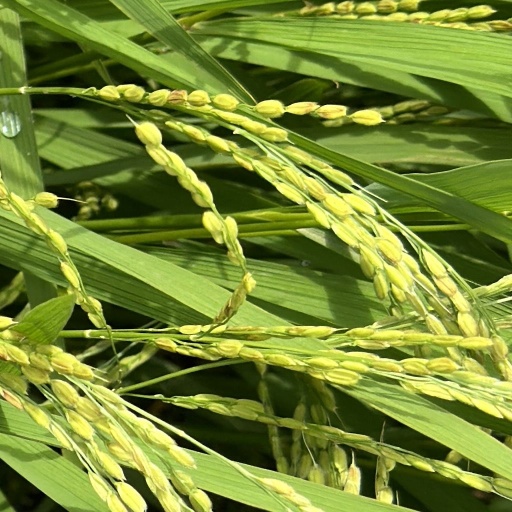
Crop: rice